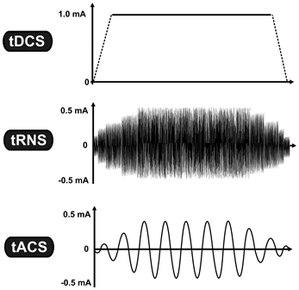
La stimulation transcrânienne par bruit aléatoire est une technique de stimulation cérébrale non-invasive et une forme de stimulation électrique transcrânienne.
La stimulation transcrânienne à courant direct est une technique d’électrostimulation du cerveau, ou stimulation électrique transcrânienne. Elle permet de moduler l'excitabilité corticospinale : deux électrodes, une anode et une cathode, sont positionnées sur le crâne en fonction des régions dont on souhaite influencer le fonctionnement. La tDCS fonctionne par l'induction d'un courant électrique de un à deux milliampères d’amplitude pendant dix à trente minutes, passant de l'anode vers la cathode à travers les tissus. Les effets observés sont la conséquence de l’hyperexcitabilité des neurones causée par l’anode ou l’hypoexcitabilité par la cathode.
La stimulation transcrânienne à courant pulsé est une technique d’électrostimulation du cerveau, ou stimulation électrique transcrânienne. Actuellement, le nombre d'étude est limité.
La stimulation crânienne par électrothérapie ou stimulation transcrânienne à courant alternatif, est une forme de neurostimulation et plus particulièrement une forme de stimulation électrique transcrânienne qui délivre de petite impulsion de courant alternatif au moyen d'électrodes sur la tête; il peut être comparé avec la stimulation transcrânienne à courant direct dans lequel le courant est constant et continu. La CES est utilisé avec l'intention de traiter une variété de symptômes telles que l'anxiété, la dépression et l'insomnie. La CES a été proposé comme un traitement possible pour les maux de tête, la fibromyalgie, l'arrêt du tabac et le sevrage aux opiacés. Cependant, il y a peu de preuves de l'efficacité de ce traitement pour bon nombre de ces utilisations, même pour la dépression aiguë, où le nombre de preuves est insuffisant.